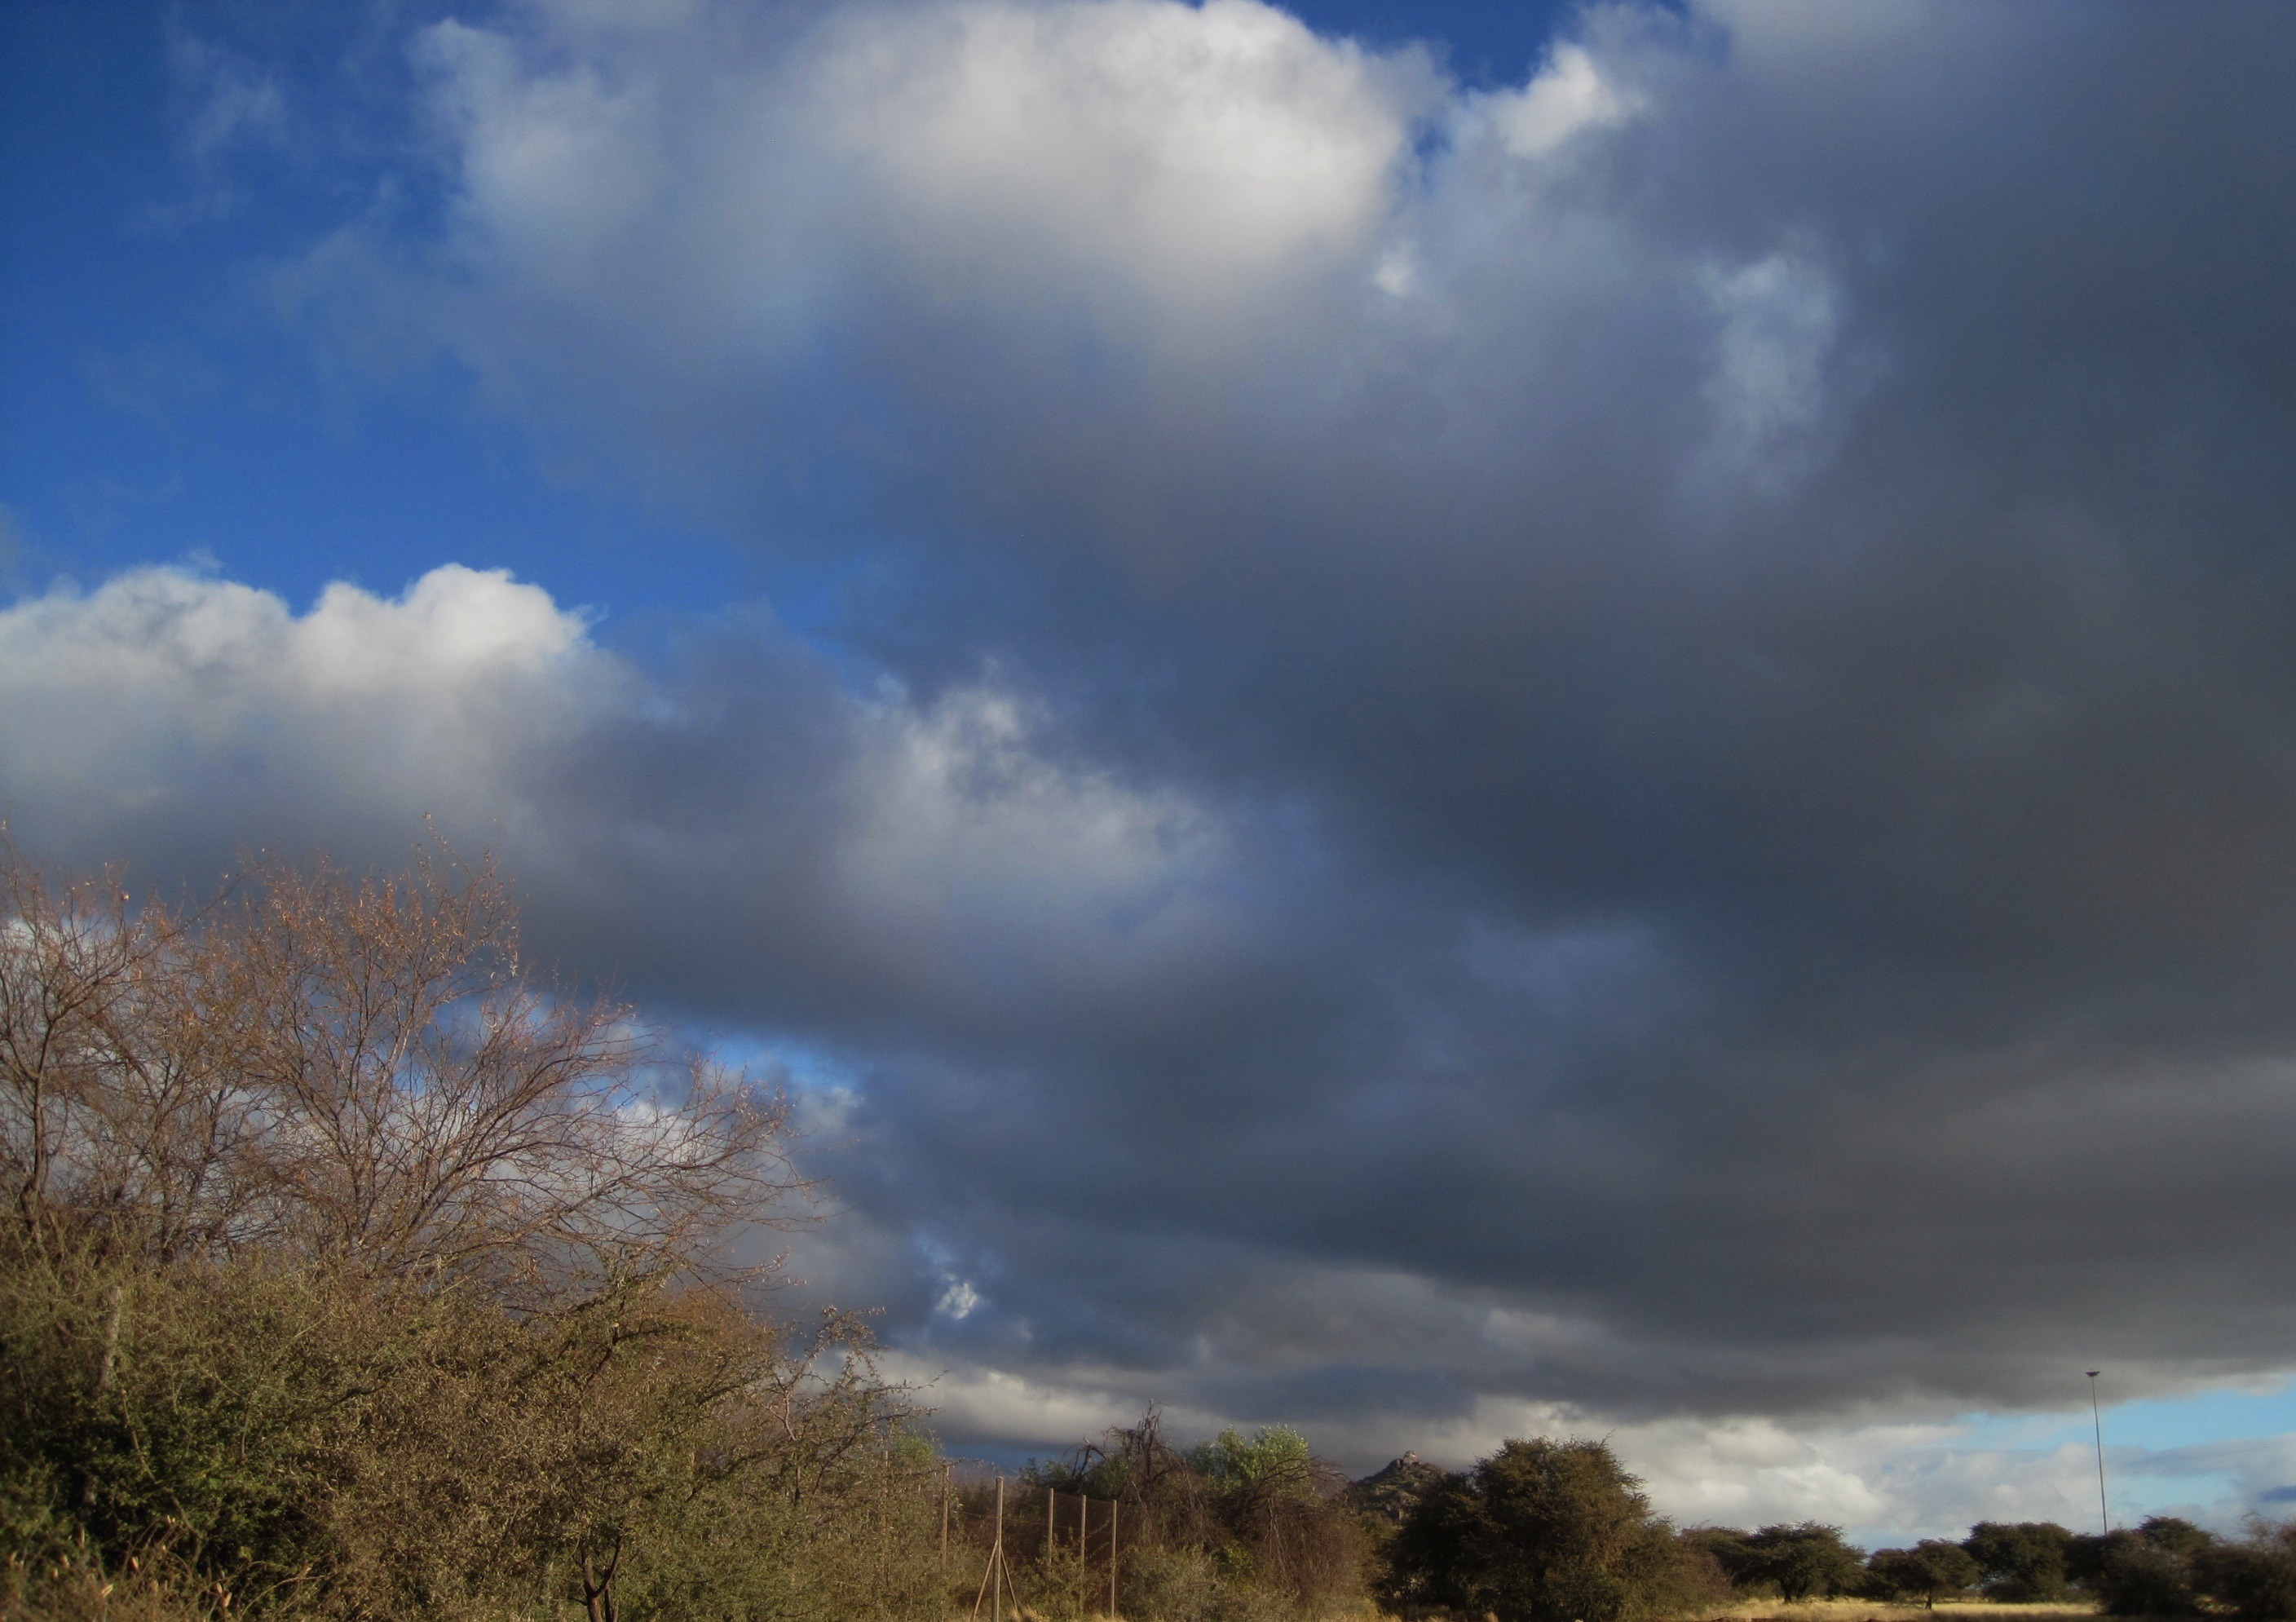
tree, nature, horizon, cloud, sky, field, prairie, sunlight, morning, dawn, atmosphere, brush, dark, dusk, evening, weather, cumulus, blue, plain, clouds, low, large, meteorological phenomenon, atmospheric phenomenon